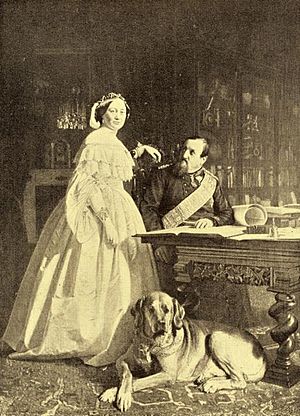
Grevinde Danner
Grevinde Danner og Frederik VII
Louise Christine lensgrevinde af Danner var gift "til venstre hånd" med kong Frederik 7. af Danmark.